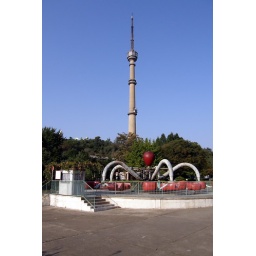
Pyongyang's funfair with the city's decrepit TV tower in the background.